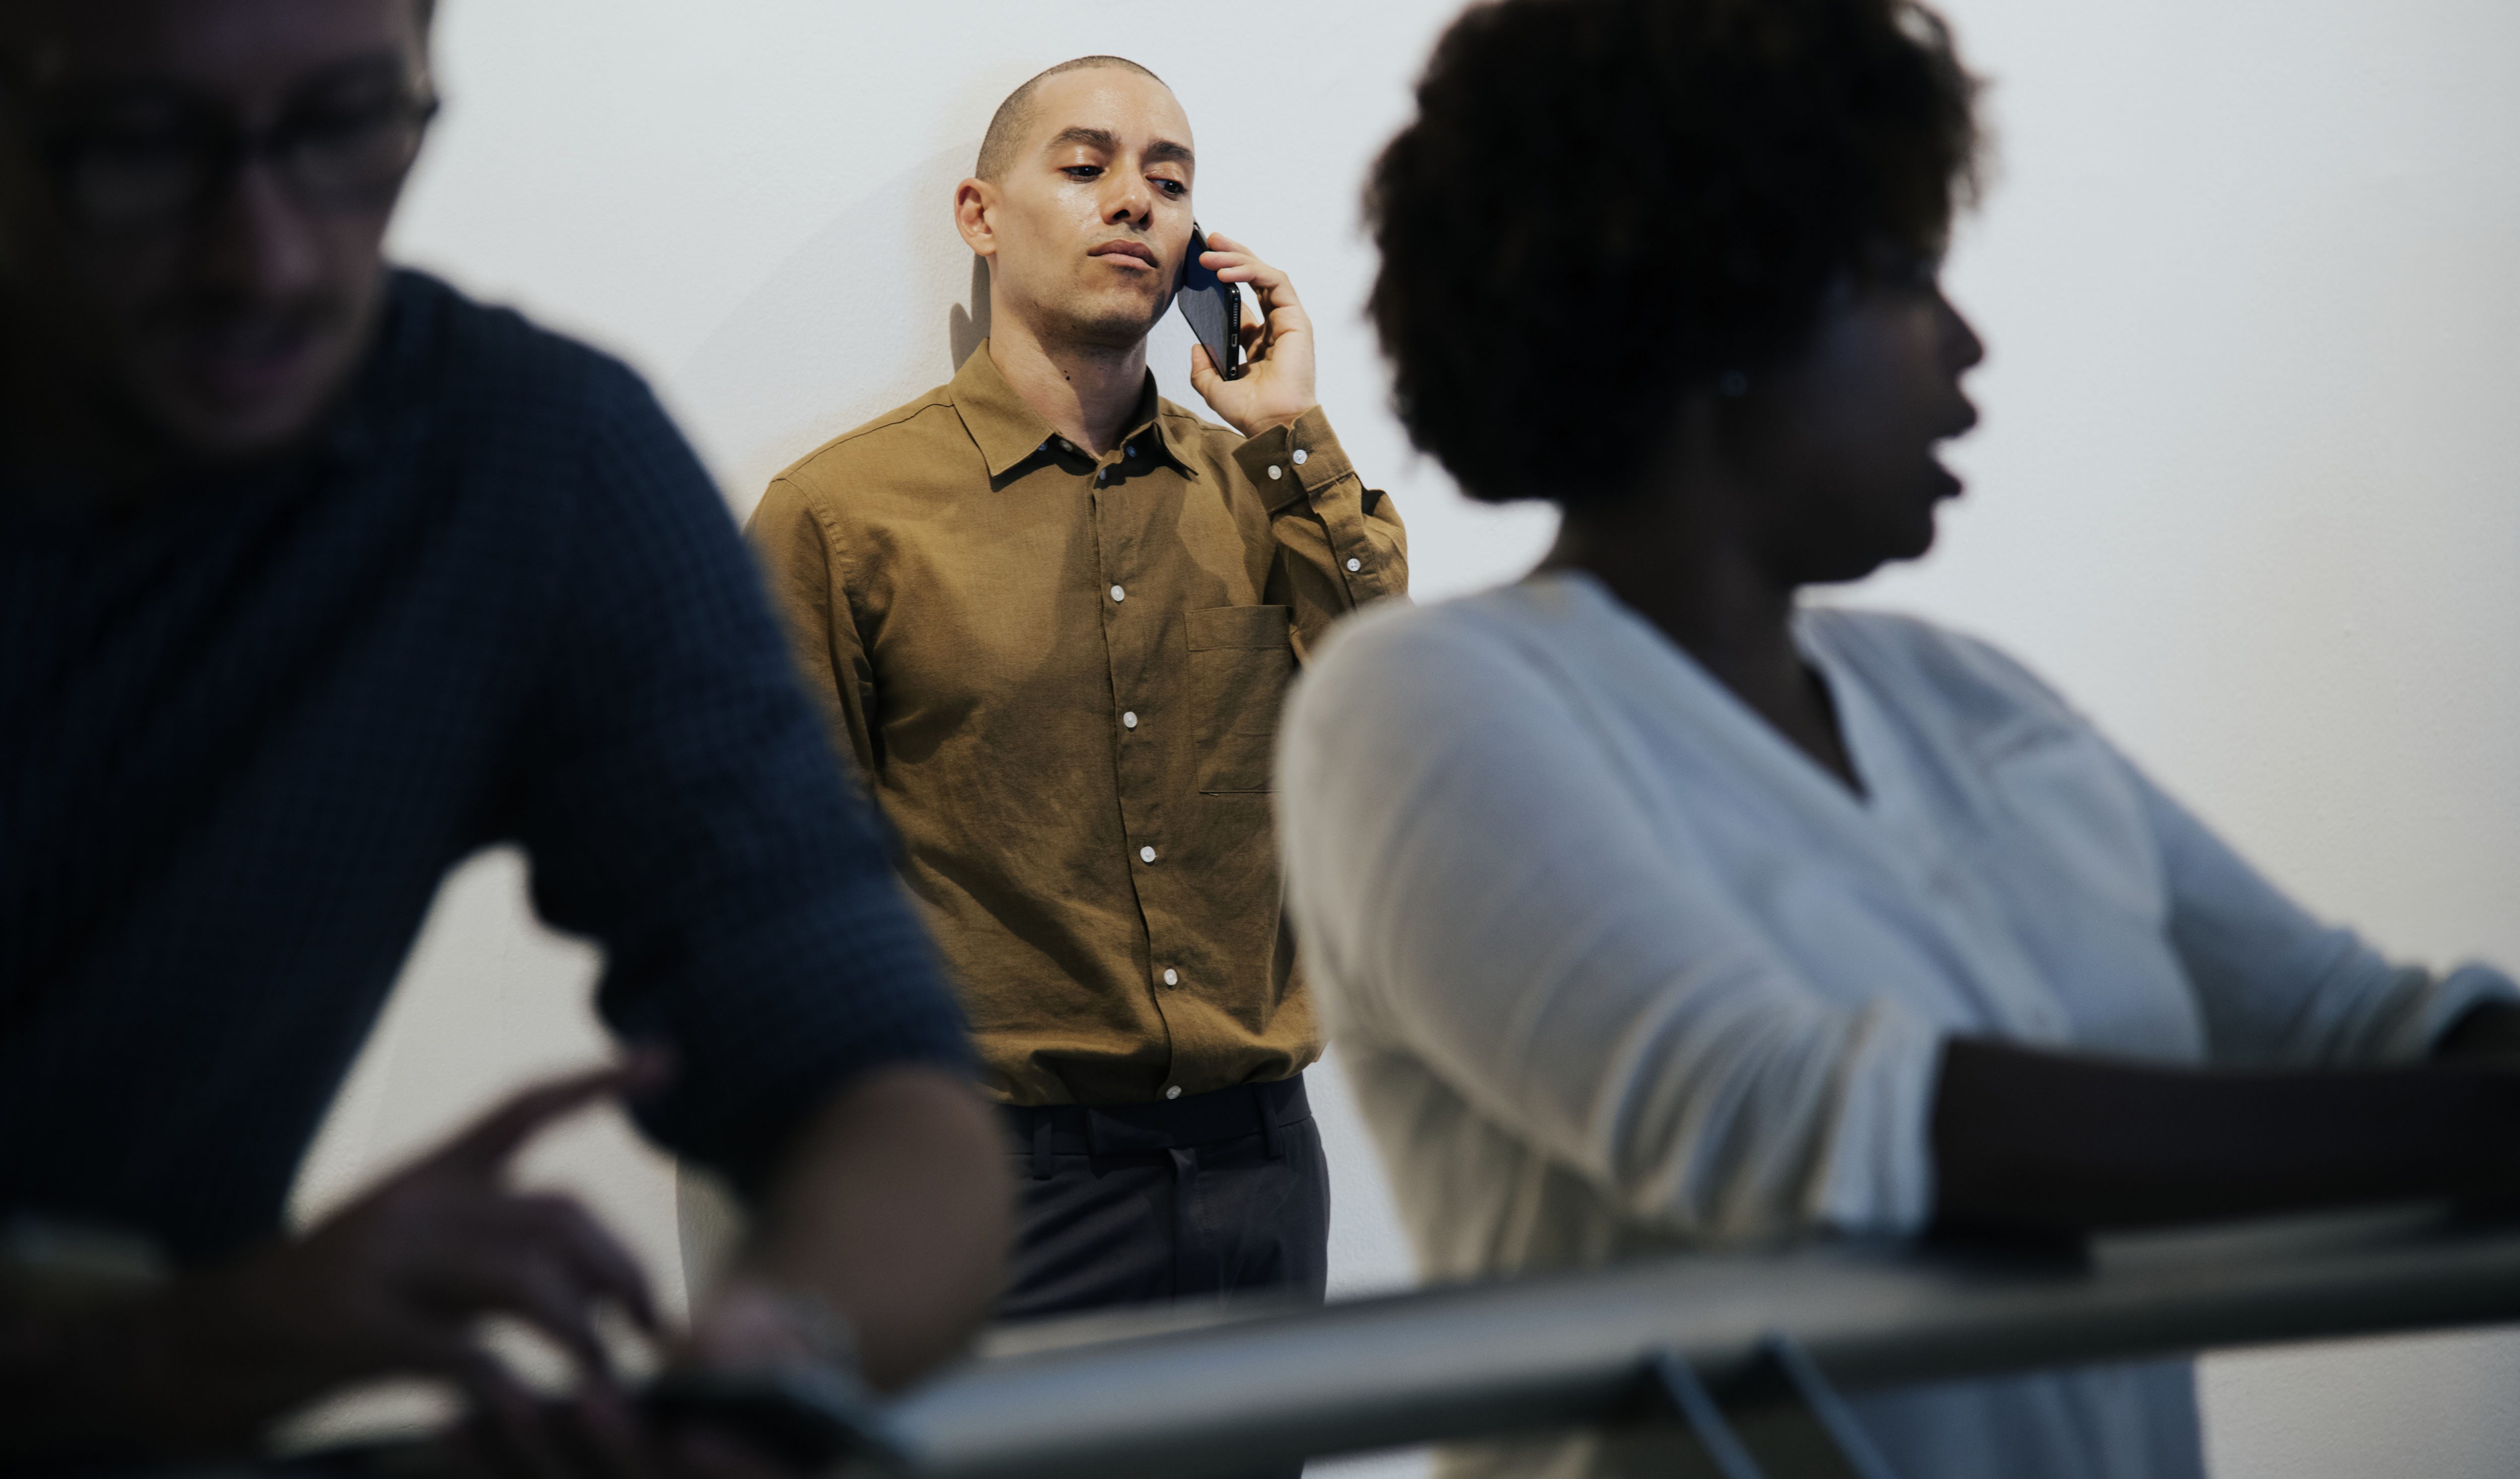
african american, african descent, american, black, cellphone, communication, community, connecting, connection, conversation, data, device, digital, electronic, gadget, global, information, innovation, internet, man, media, mobile, network, networking, online, phone, sharing, smartphone, social, talking, technology, telephone, together, togetherness, wireless, woman, microphone, music, audio, audio equipment, musician, electronic device, performance